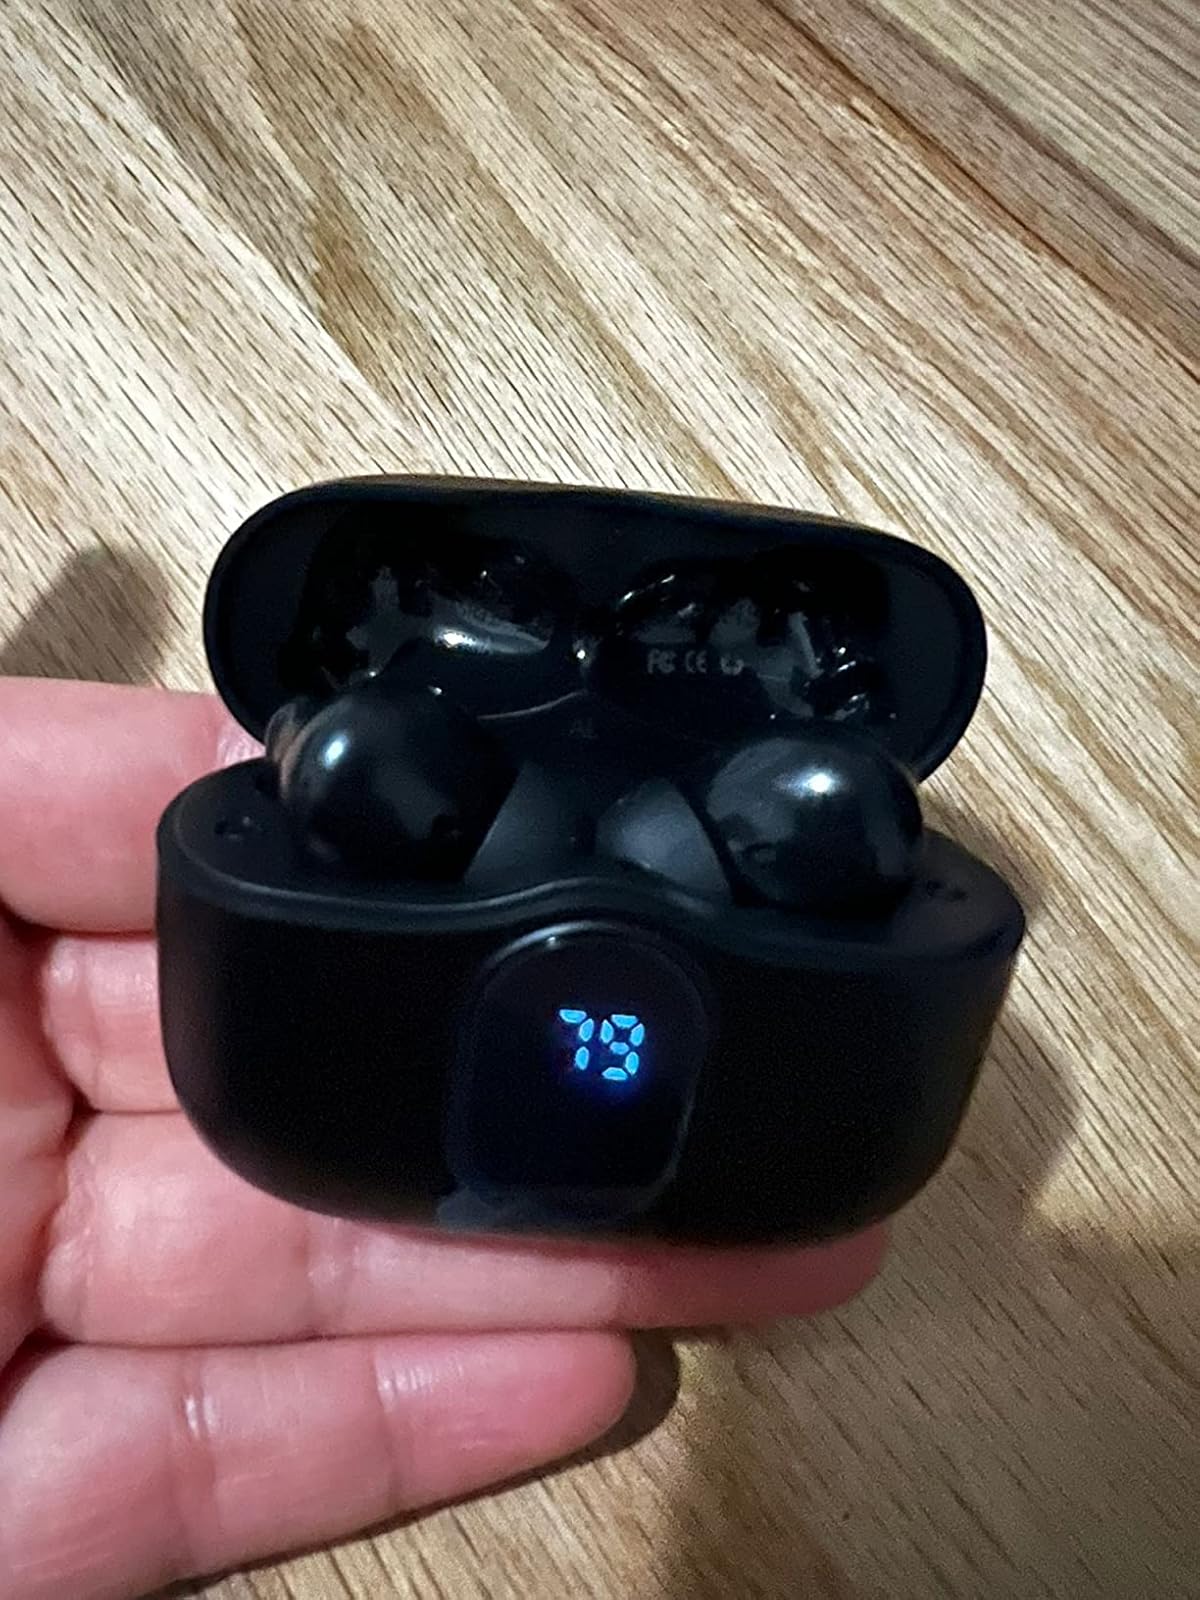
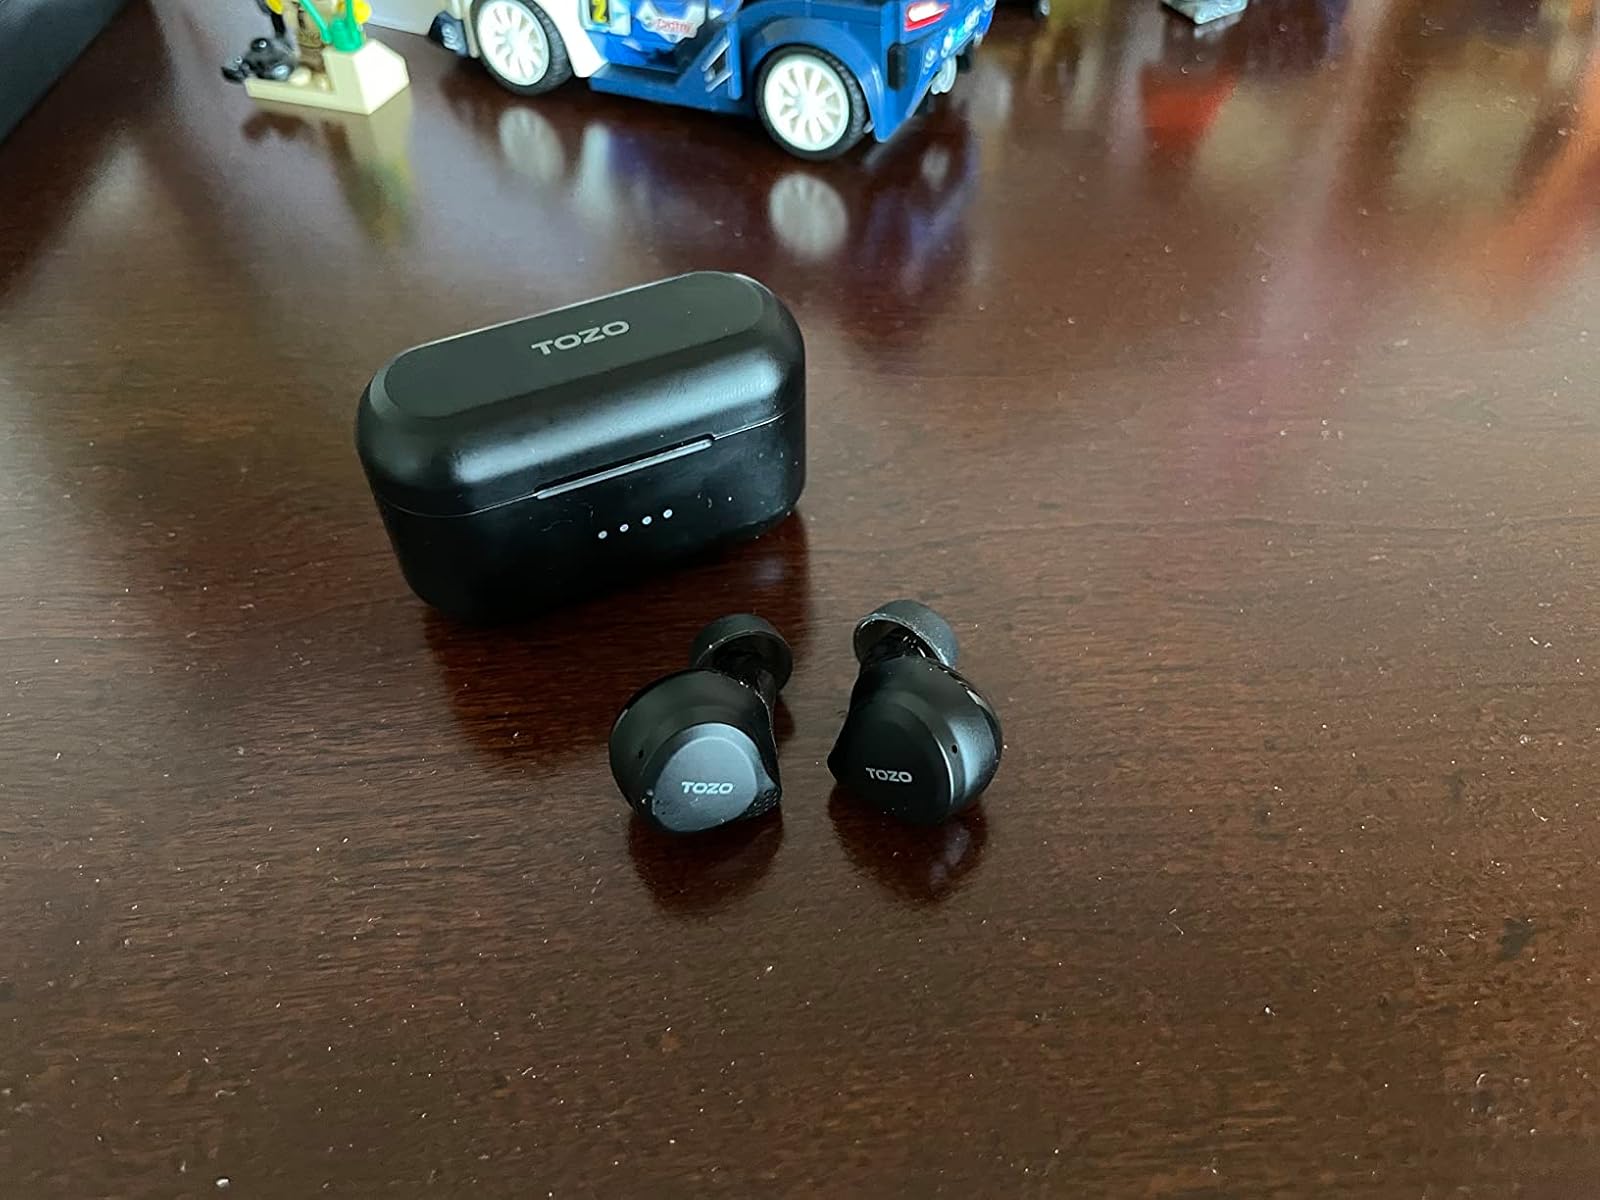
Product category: earbuds
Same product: no